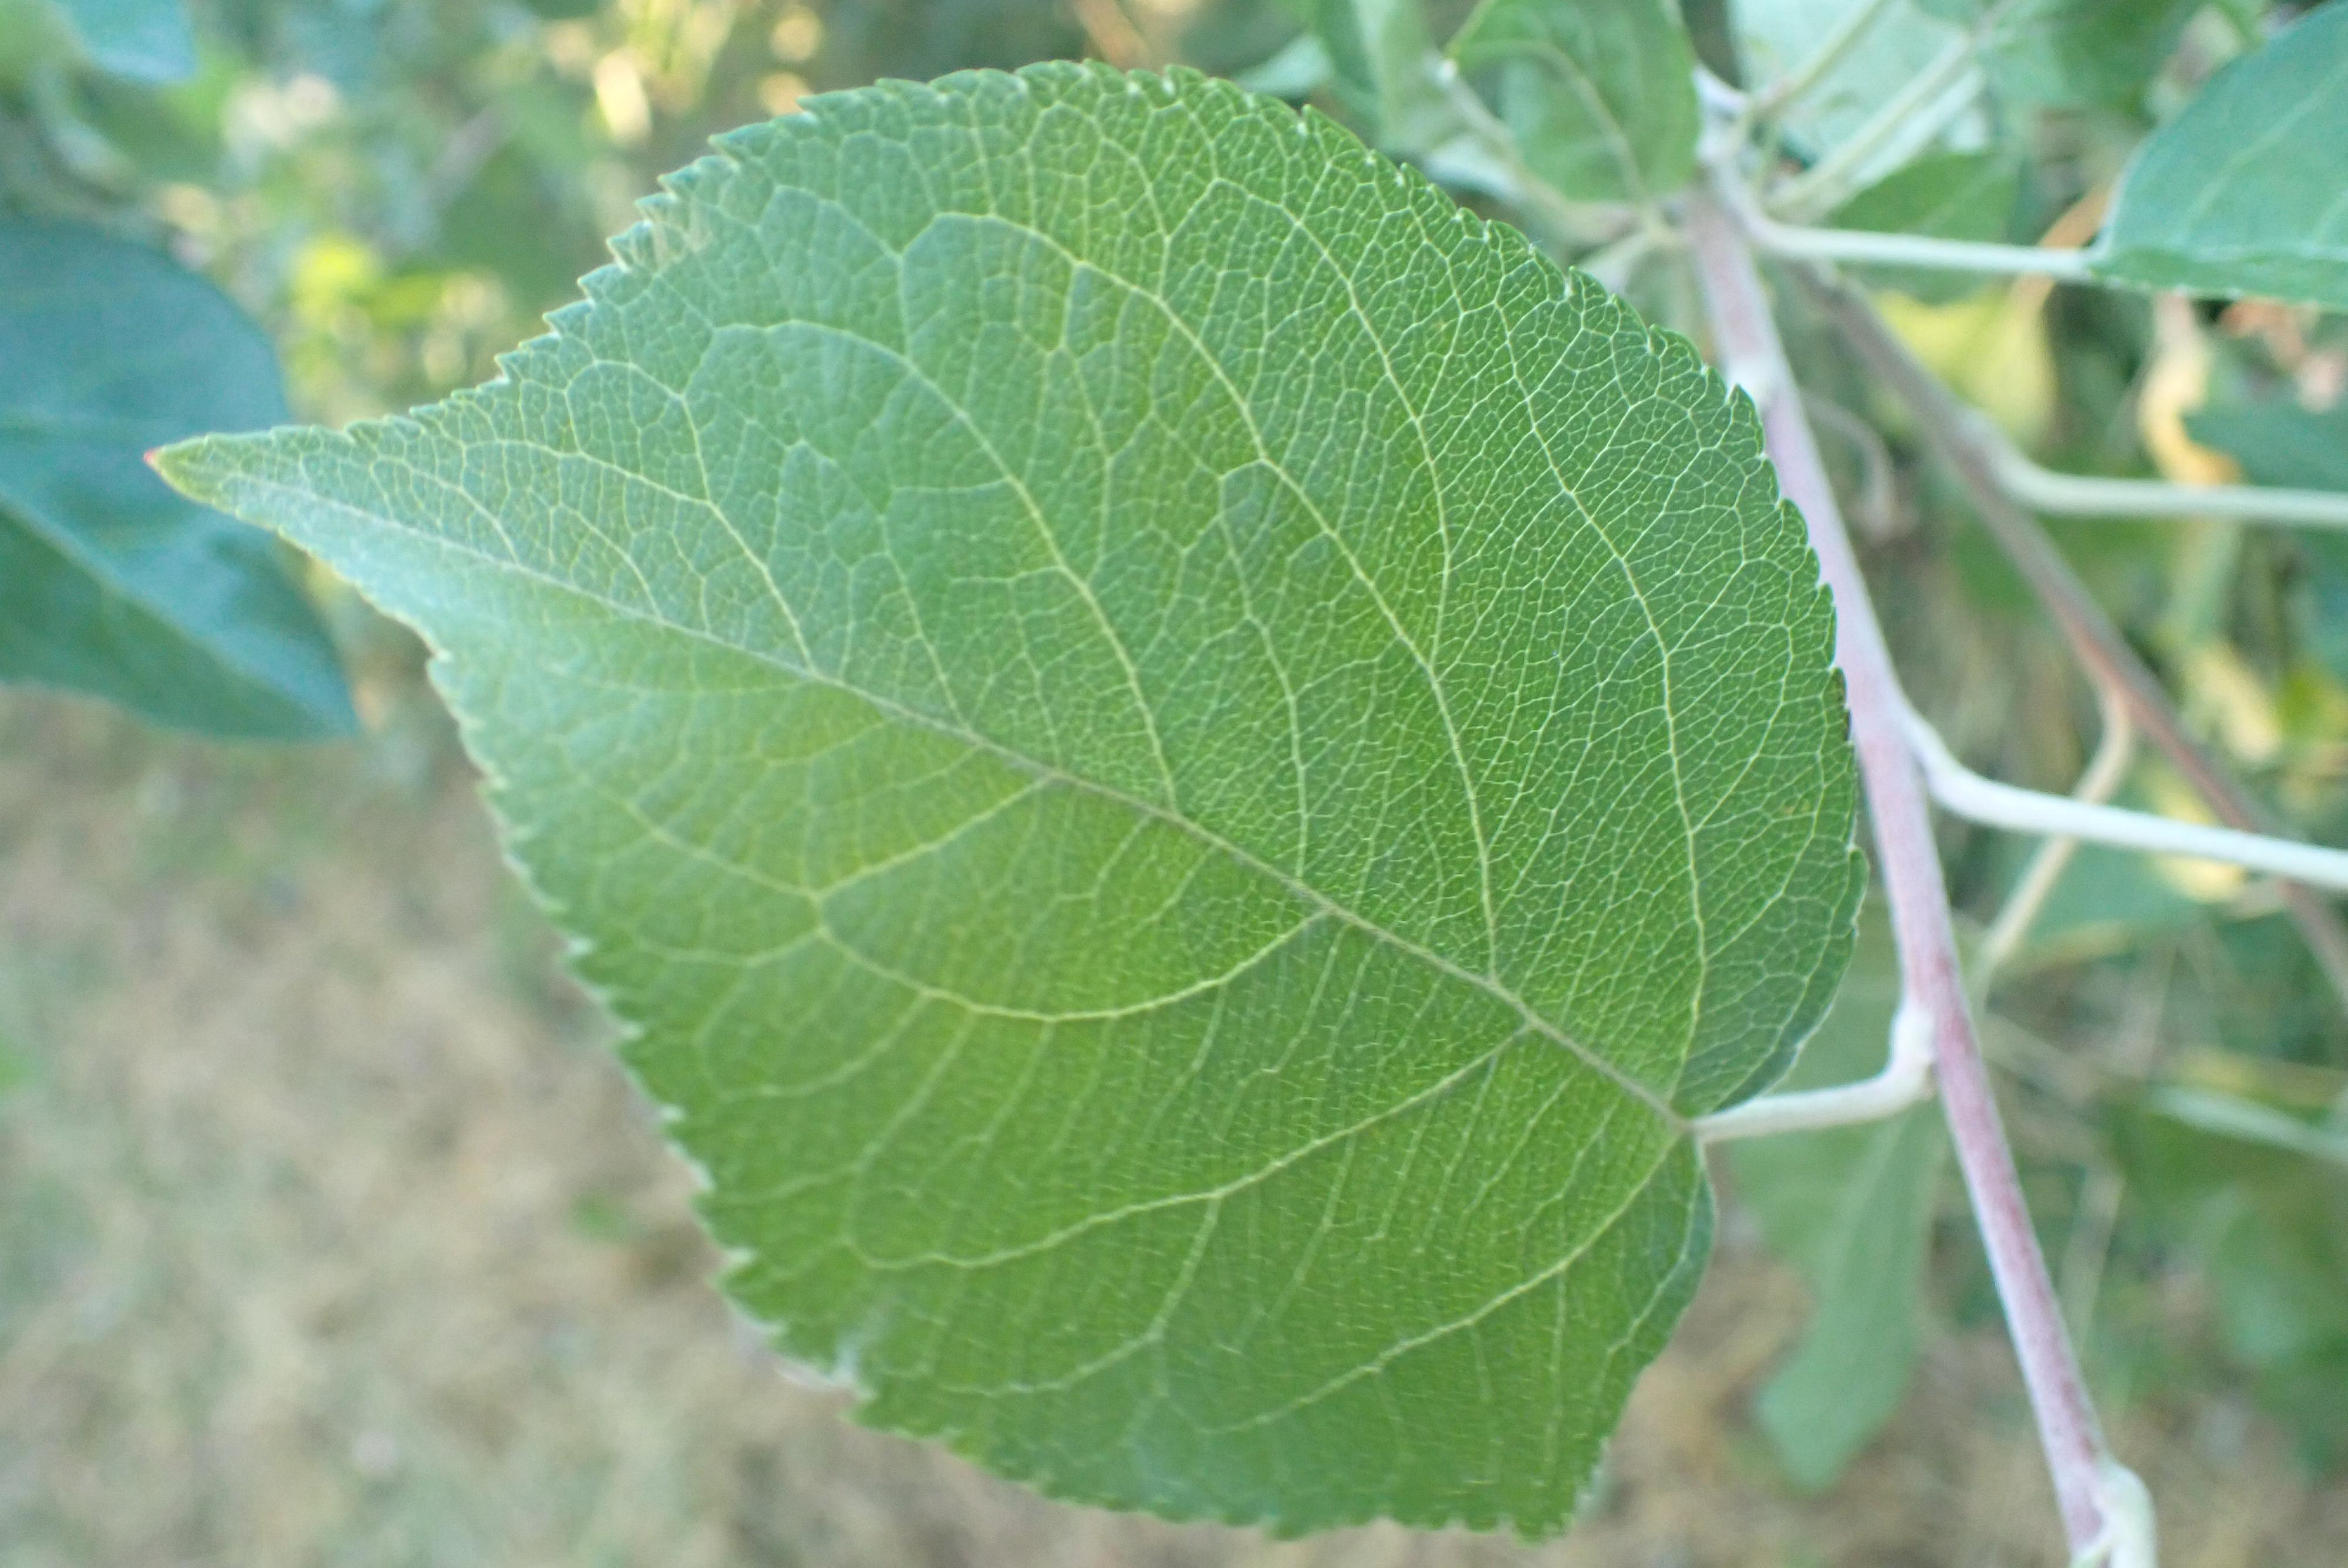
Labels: healthy